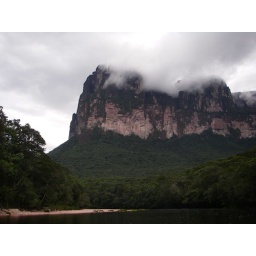
A pink sand beach along the Carrao River in the middle of the Venezuelan rainforrest